Superhard material

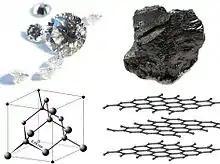
Diamond and graphite materials and structure

Diamond is an allotrope of carbon where the atoms are arranged in a modified version of face-centered cubic ("fcc") structure known as "diamond cubic". It is known for its hardness (see table above) and incompressibility and is targeted for some potential optical and electrical applications. The properties of individual natural diamonds or carbonado vary too widely for industrial purposes, and therefore synthetic diamond became a major research focus.